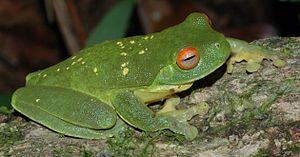
Dryopsophus chloris est une espèce d'amphibiens de la famille des Pelodryadidae.